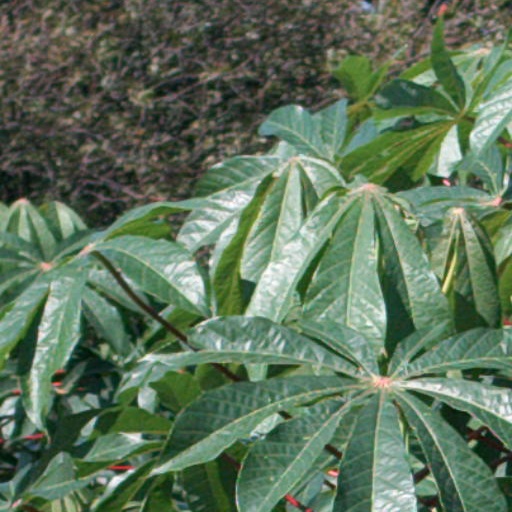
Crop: cassava